Illegal drug trade

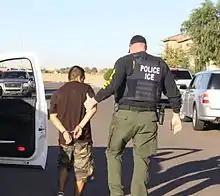
ICE arresting an individual in Arizona, October 2011

Although narcotics are illegal in the US, they have become integrated into the nation's culture and are seen as a recreational activity by sections of the population. Illicit drugs are considered to be a commodity with strong demand, as they are typically sold at a high value. This high price is caused by a combination of factors that include the potential legal ramifications that exist for suppliers of illicit drugs and their high demand. Despite the constant effort by politicians to win the war on drugs, the US is still the world's largest importer of illegal drugs.